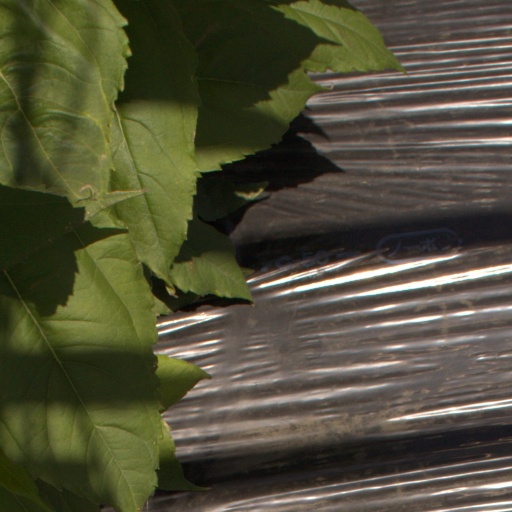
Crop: Jerusalem artichoke